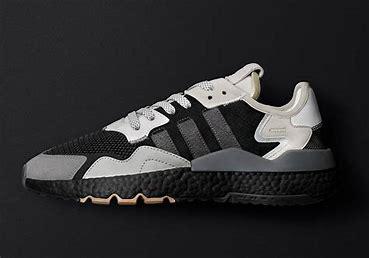
Brand: adidas
Model: Nite Jogger Athletic